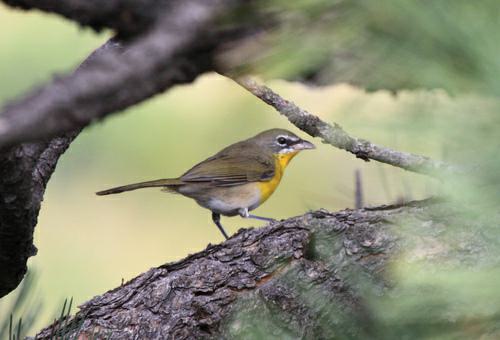
A photo of a yellow breasted chat